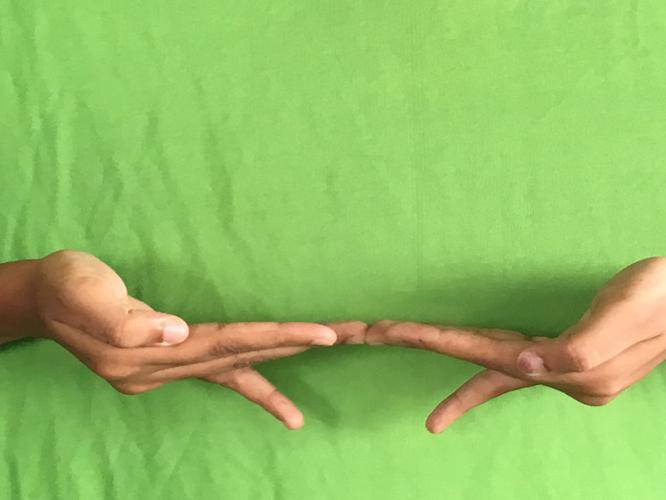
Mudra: Khatva
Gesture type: double_hand